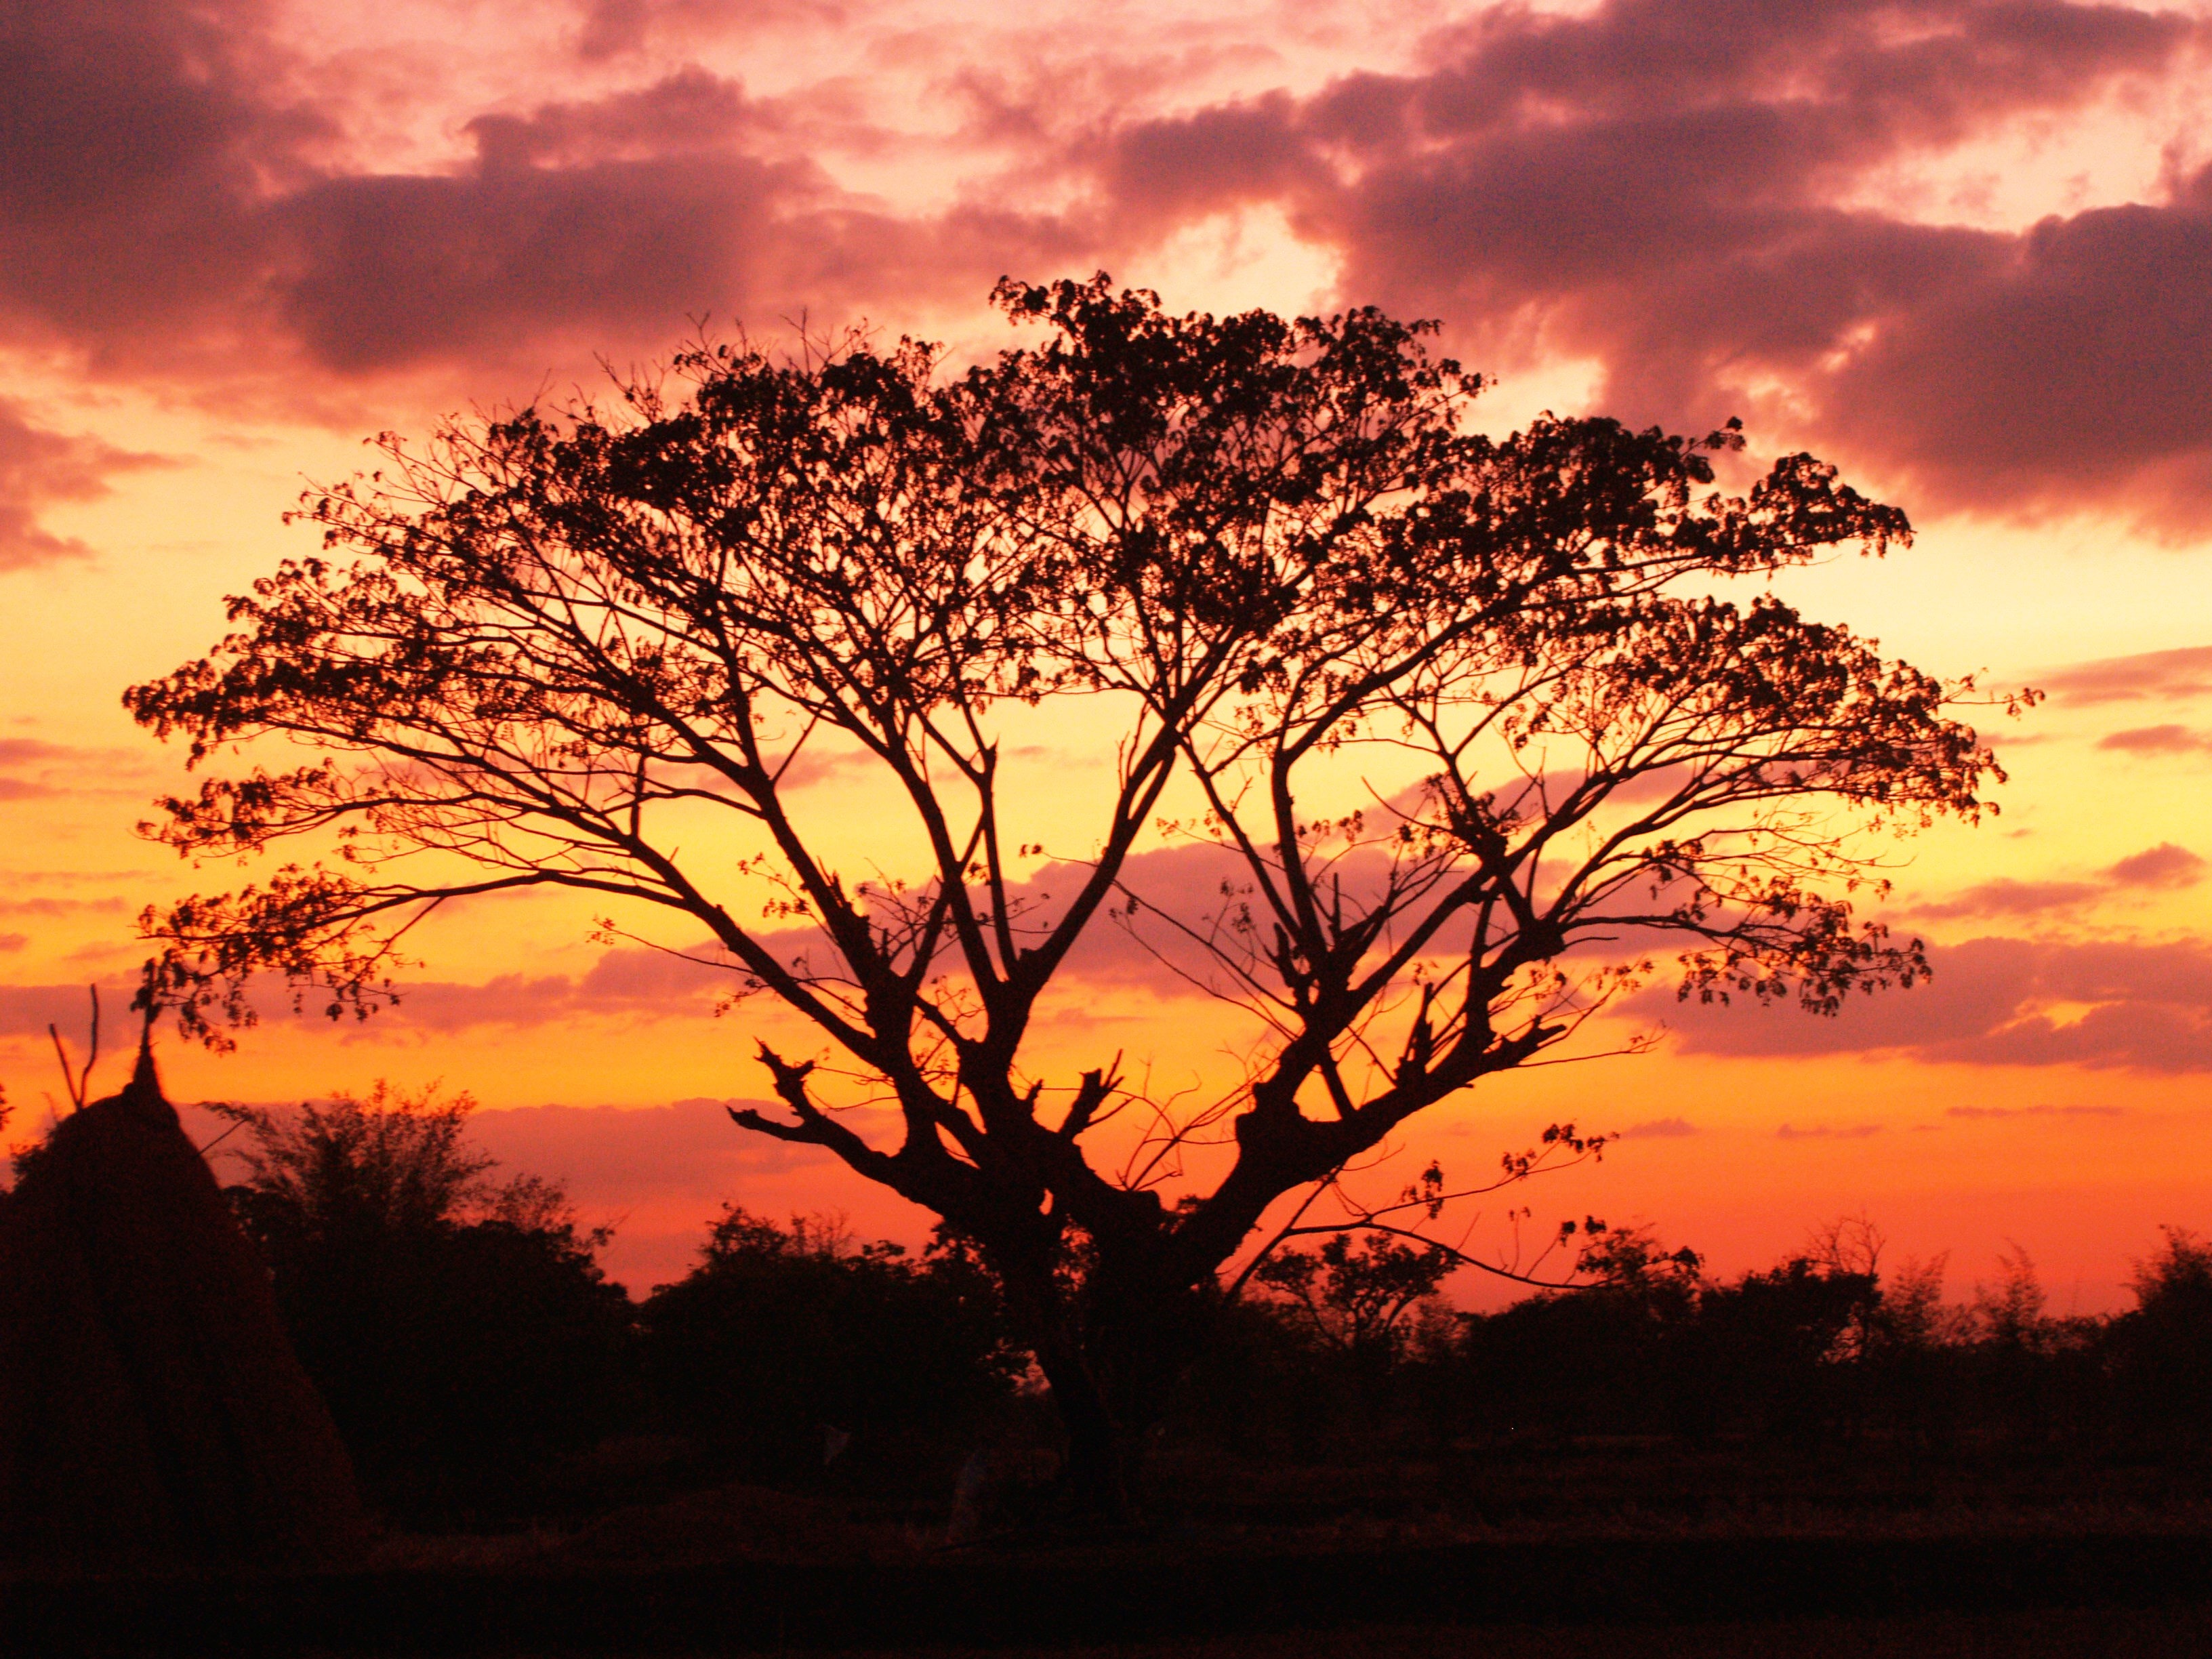
sky, tree, nature, sunset, natural landscape, afterglow, cloud, horizon, sunrise, evening, branch, morning, dusk, orange, red sky at morning, woody plant, savanna, plant, sunlight, atmosphere, landscape, sun, wildlife, photography, silhouette, soil, world, Tints and shades